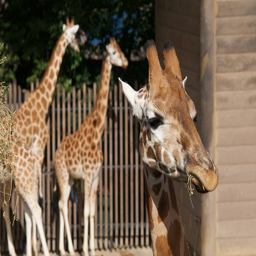
A group of three giraffe standing next to each other.
A giraffe looking to its left with some hay hanging from its mouth.
A small group of giraffes standing between a fence and a building.
A group of giraffes on in a fenced off area next to a building.
A giraffe chews on some grass in an exhibit.